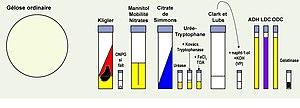
schéma galerie classique d'Enterobactérie (Salmonella)
Les Entérobactéries sont des bacilles Gram négatif retrouvés partout dans le sol, dans l’eau, et surtout dans l’intestin de l’homme et des animaux. Ils constituent l'une des plus importantes familles de bactéries, autant du point de vue quantitatif que du point de vue qualitatif. Elles sont fréquemment rencontrées en pathologie infectieuse ainsi que dans les bio-industries.